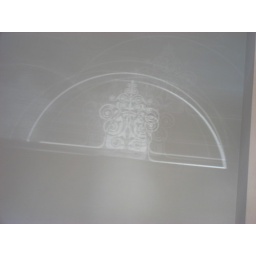
The sun was shining in through the window of the front door &amp;amp; put the pattern on the wall.